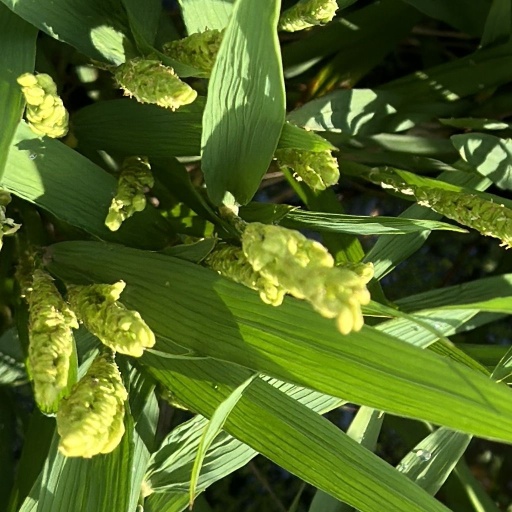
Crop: rice